Fisher King

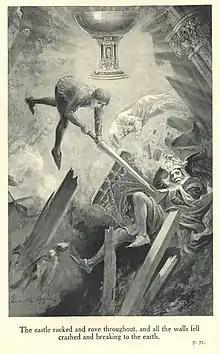
Sir Balin stabs Pellam in the "Dolorous Stroke" in Lancelot Speed's illustration for James Knowles's "The Legends of King Arthur and His Knights" (1912)

The Welsh Romance "Peredur son of Efrawg" is based on Chrétien or derived from a common original, but it contains several prominent deviations and lacks a Grail. The character of the Fisher King appears (though he is not called such) and presents Peredur with a severed head on a platter. Peredur later learns that he was related to that king, and that the severed head was that of his cousin, whose death he must avenge by defeating the Nine Witches.